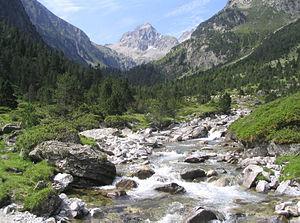
Vallée du Lutour — menant au Lac d'Estom, Commune de Cauterets, Hautes-Pyrénées. Pinus mugo subsp. uncinata — Parc national des Pyrénées.
La vallée de Lutour également nommée Vallée d'Estom /astũ/ est une vallée située dans la zone centrale des Pyrénées françaises, au-dessus de la ville de Cauterets dans le département des Hautes-Pyrénées en Lavedan.